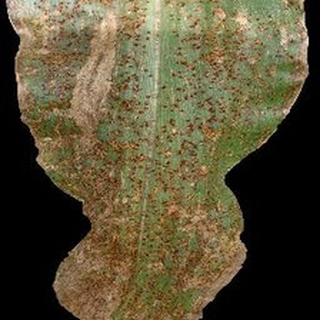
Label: corn_common_rust